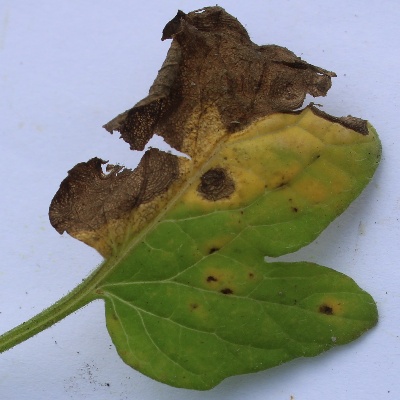
Crop: Tomato
Condition: leaf blight